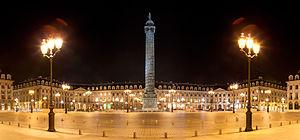
Place Vendôme, Paris.
La place Vendôme, située dans le 1ᵉʳ arrondissement de Paris, se trouve au nord du jardin des Tuileries, au sud de l'opéra Garnier et à l’est de l’église de la Madeleine.